Pop! Goes the Queens

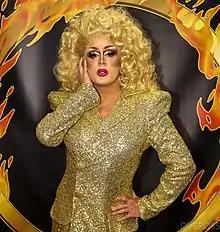
Tina Burner is eliminated from the competition in the episode.

For the main challenge, the contestants create, market, and film a commercial for an original soft drink.